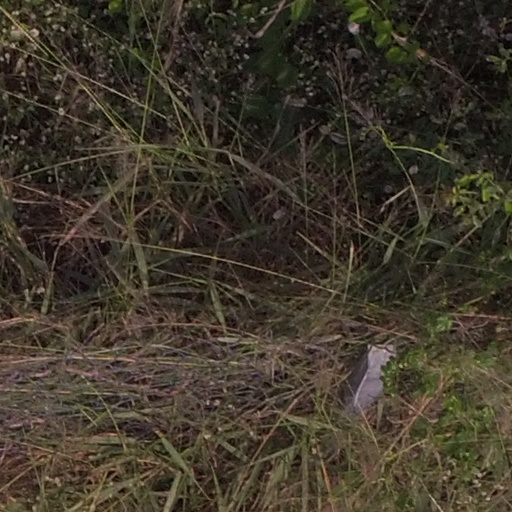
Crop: maize; corn